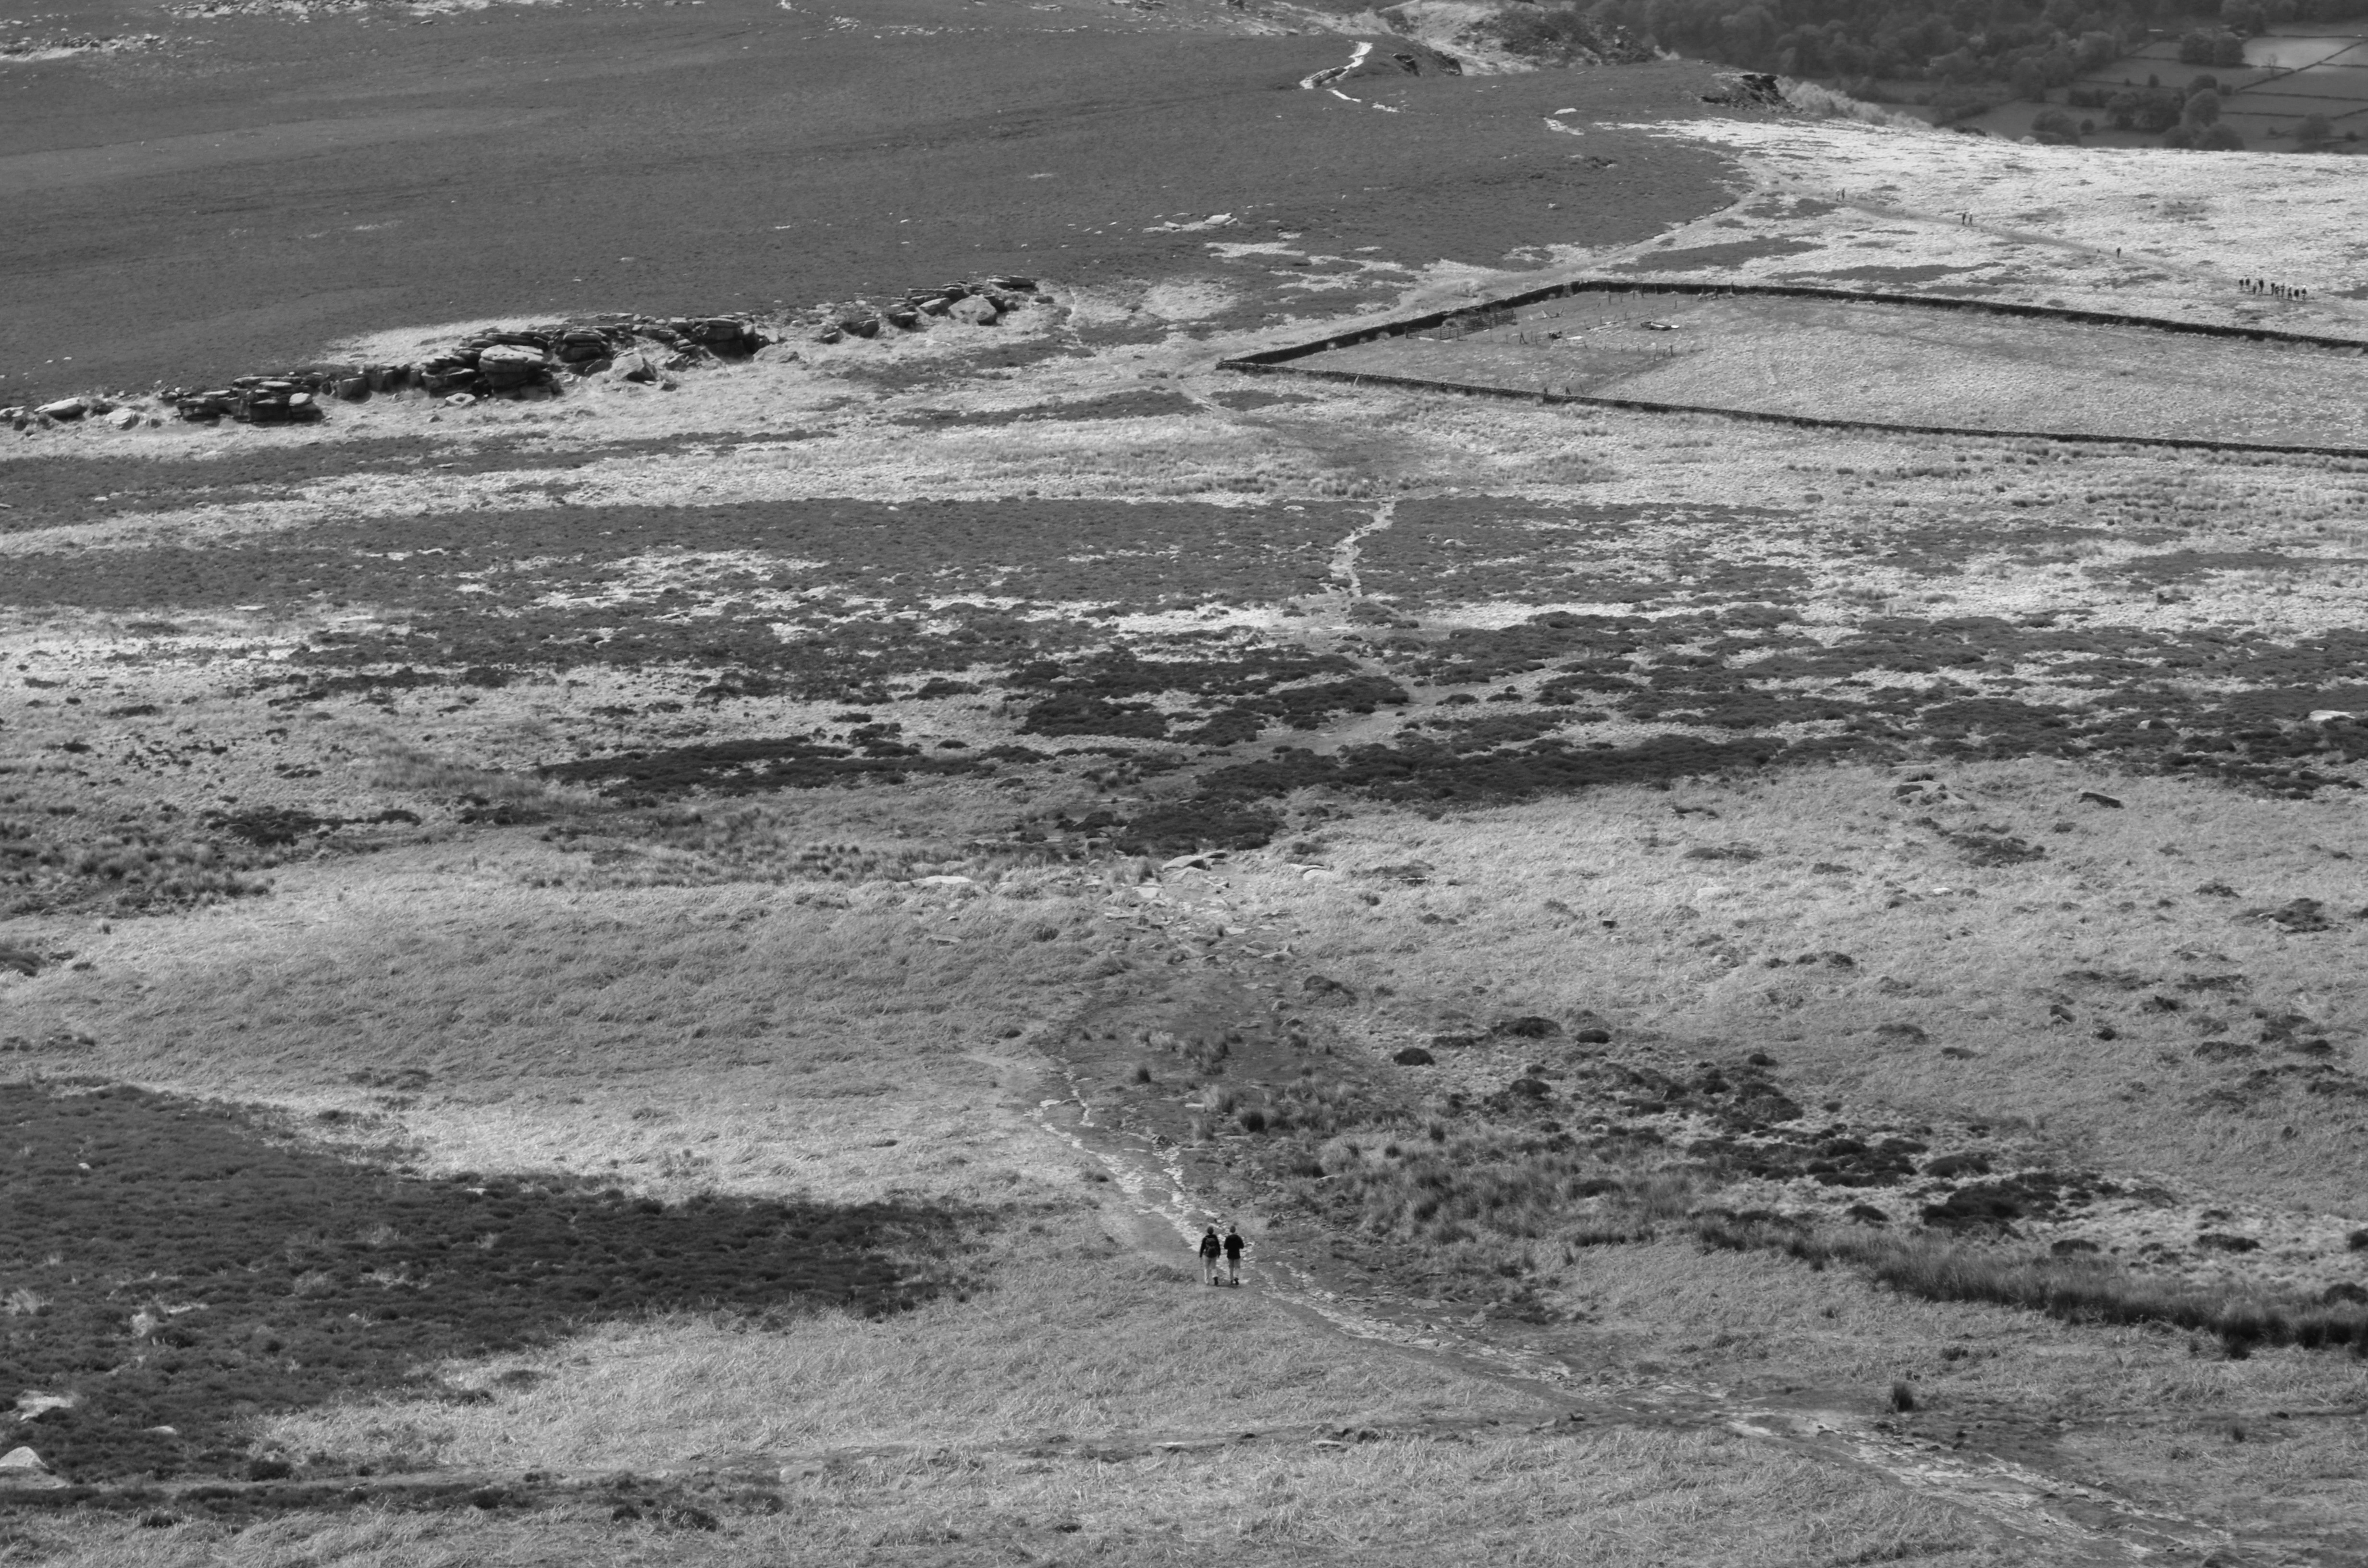
coast, black and white, soil, monochrome, plain, geology, wetland, plateau, tundra, aerial photography, monochrome photography, mudflat, geological phenomenon